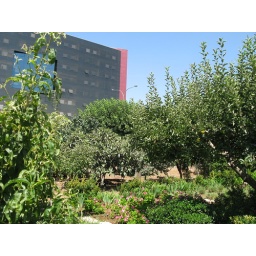
A new office building towers over Georgette's backyard